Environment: real
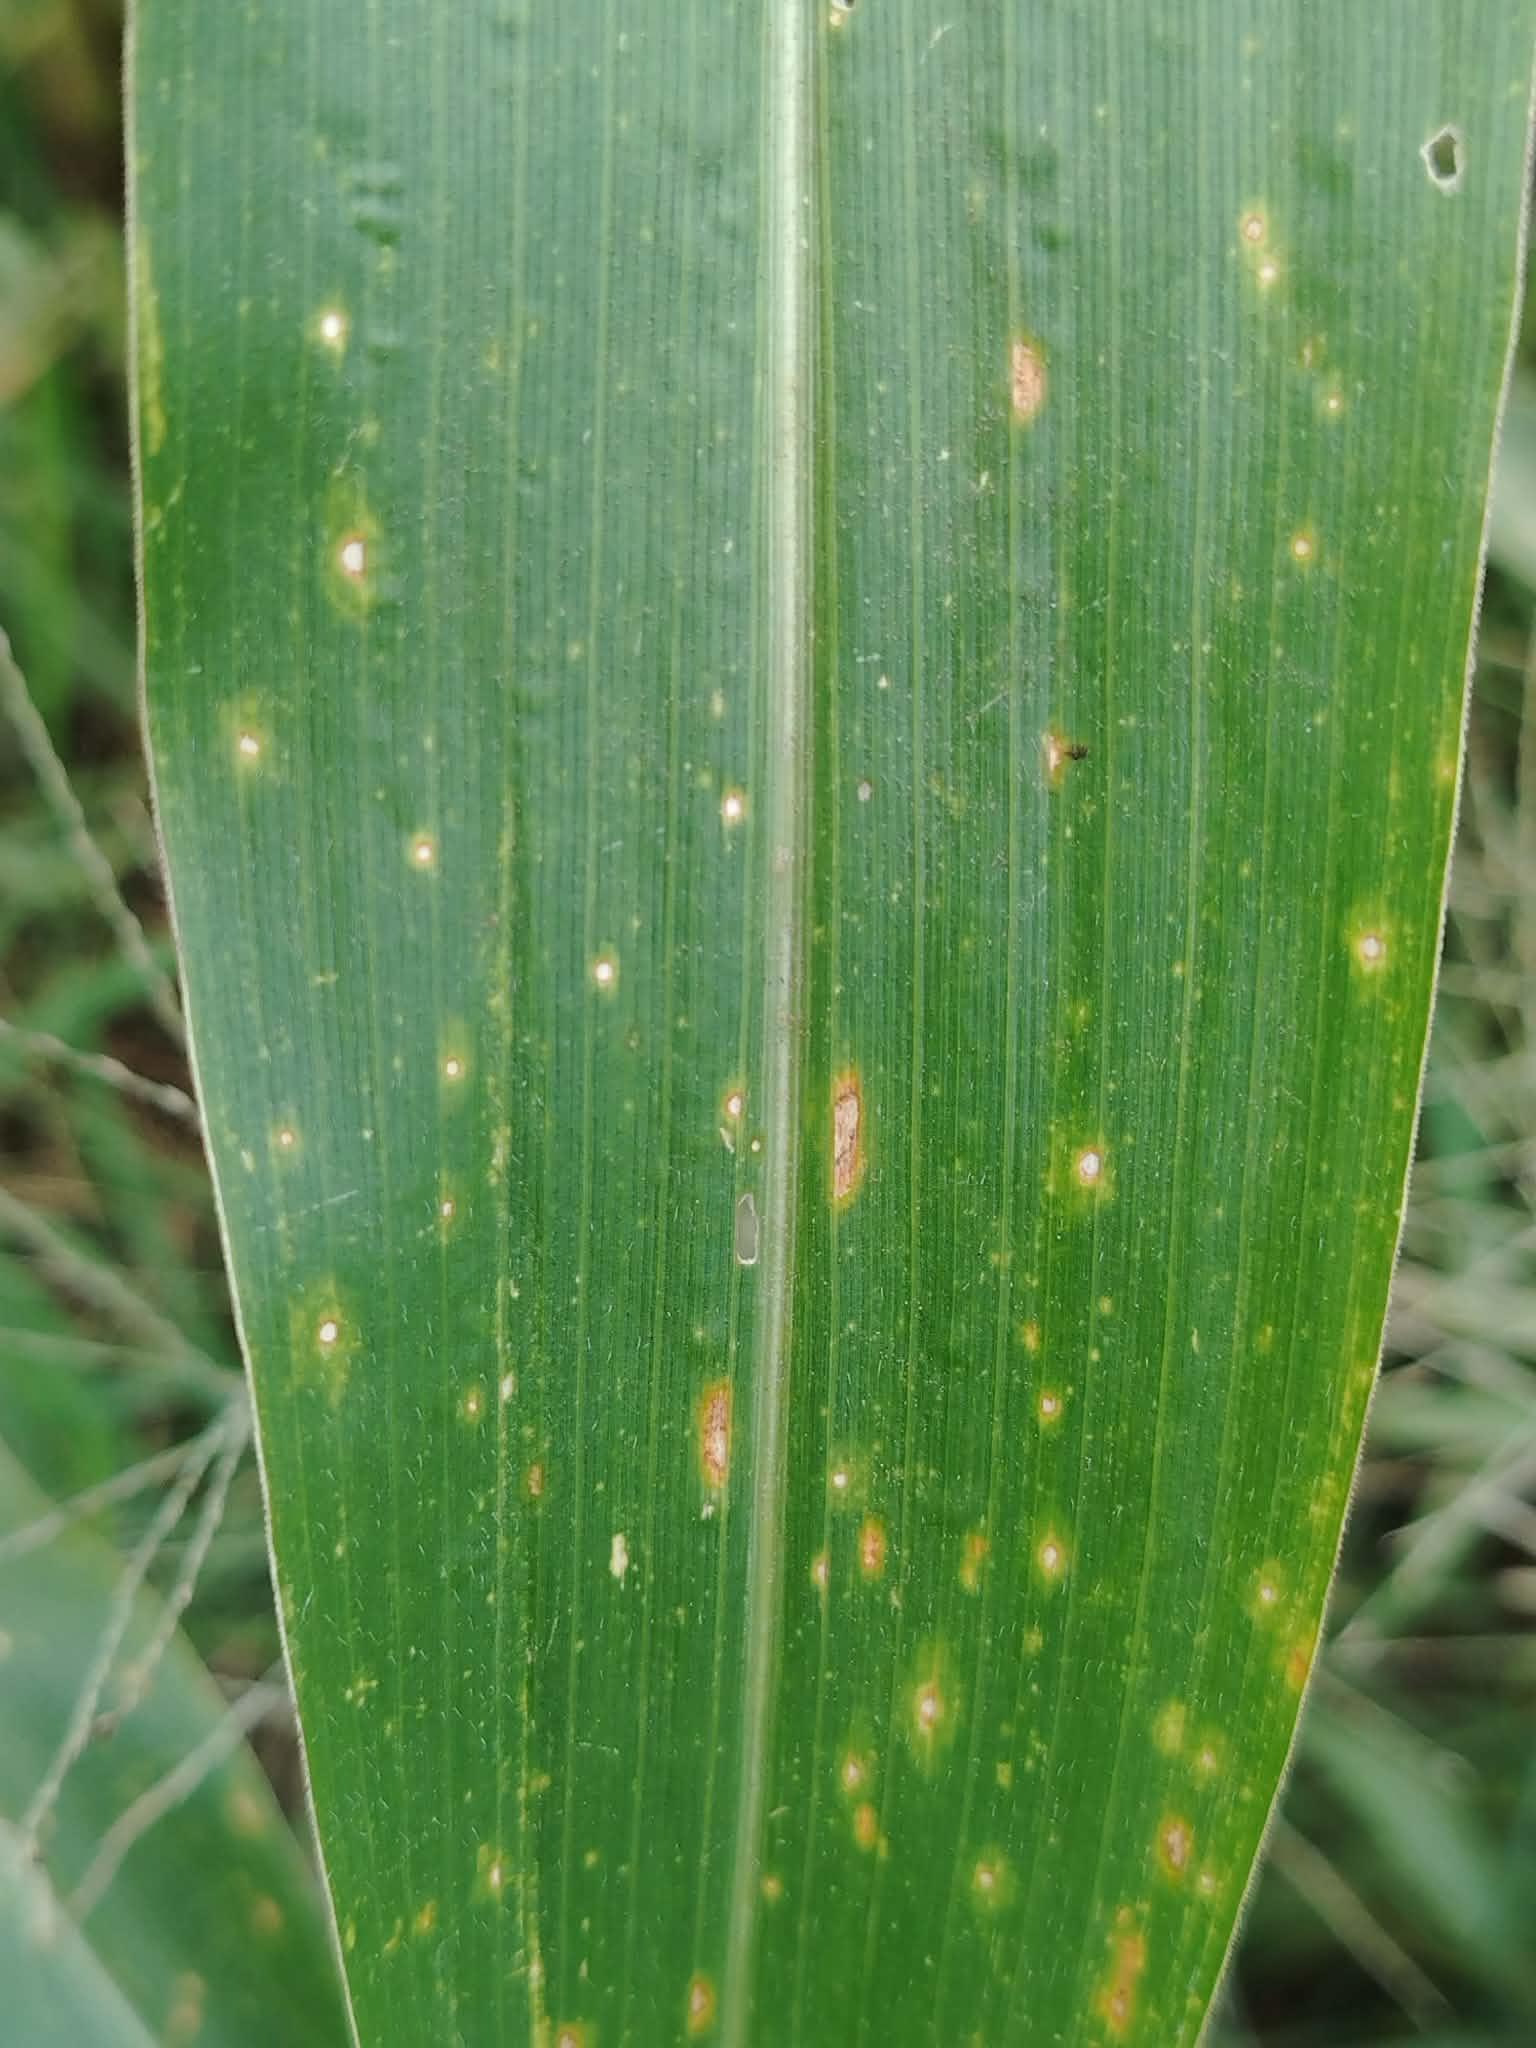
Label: gray_leaf_spot